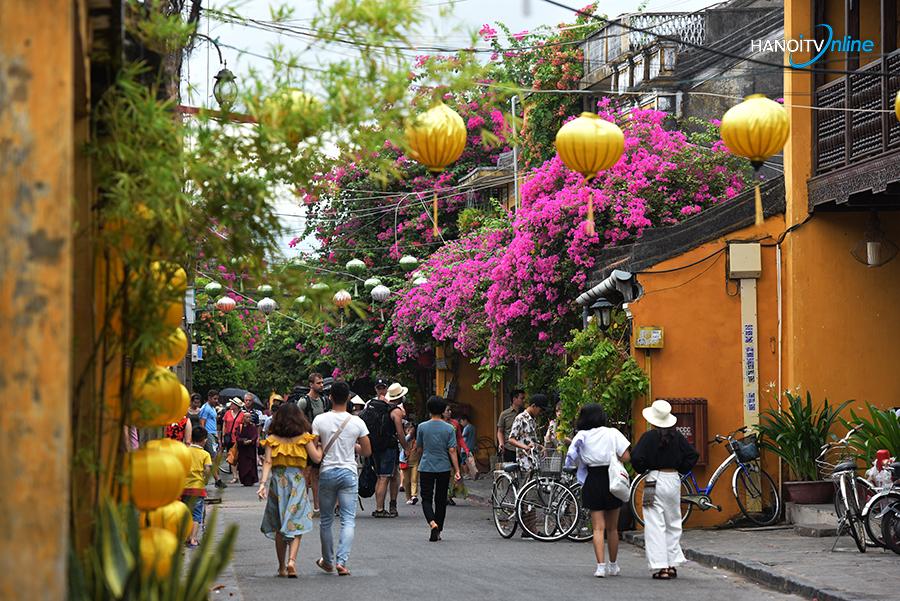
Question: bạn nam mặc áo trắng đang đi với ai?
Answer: bạn nam mặc áo trắng đang đi với bạn nữ mặc áo vàng